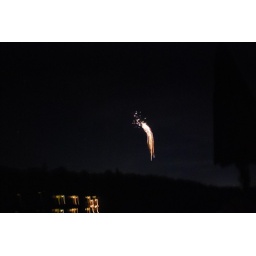
at my aunt's house on a lake in rural pennsylvania